The Inspector Wears Skirts

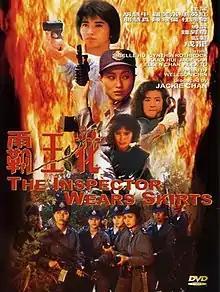
Hong Kong film DVD cover

The Inspector Wears Skirts (released in the United States as Top Squad and the Philippines as Lady Enforcer) is a 1988 Hong Kong action comedy film directed by Wellson Chin. The film was written by Cheng Kam-fu and produced by Jackie Chan. It stars Sibelle Hu, Cynthia Rothrock, Kara Hui, Regina Kent, Ellen Chan, and Alex To. In common with many other Hong Kong films, "The Inspector Wears Skirts" moves from genre to genre.